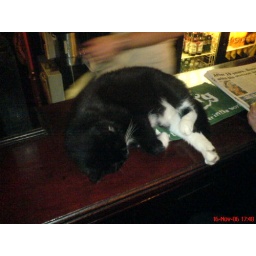
This cat lives in a pub in London. The thing wanted a nap, so the bar of the pub was a nice place !